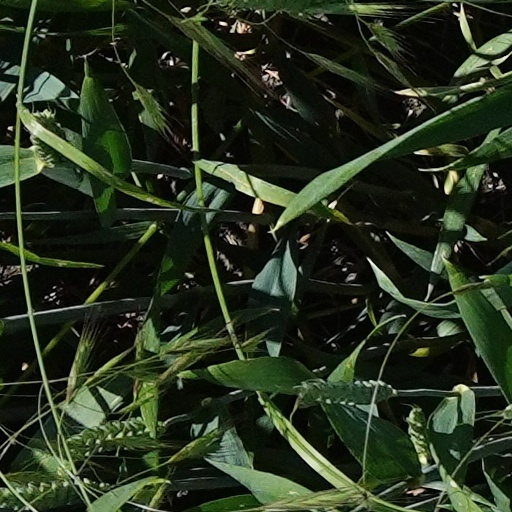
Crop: wheat